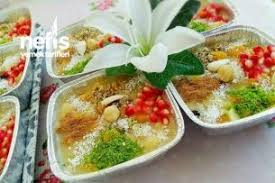
Yemek: asure